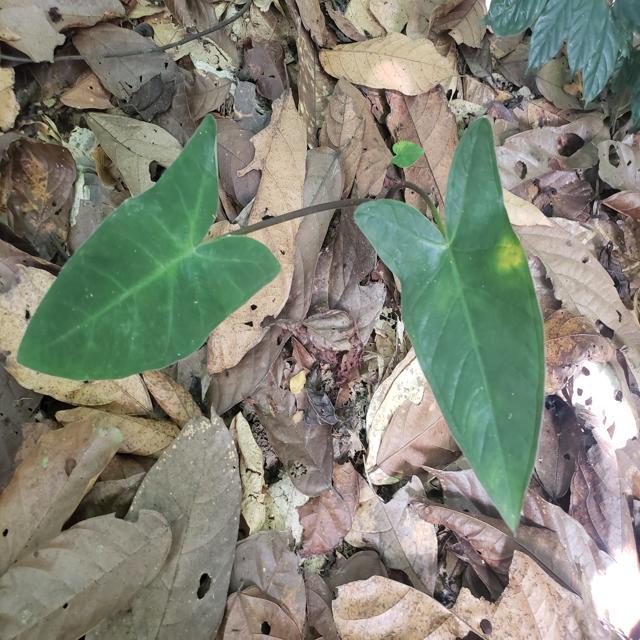
Label: Early_Blight